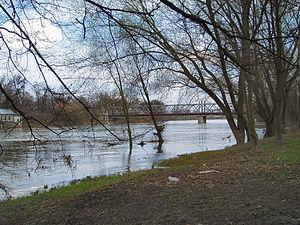
Brzeg est une ville de la voïvodie d'Opole en Pologne. Sur les rives de l'Oder, elle a été la capitale des ducs de Piast.